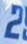
Number: 2